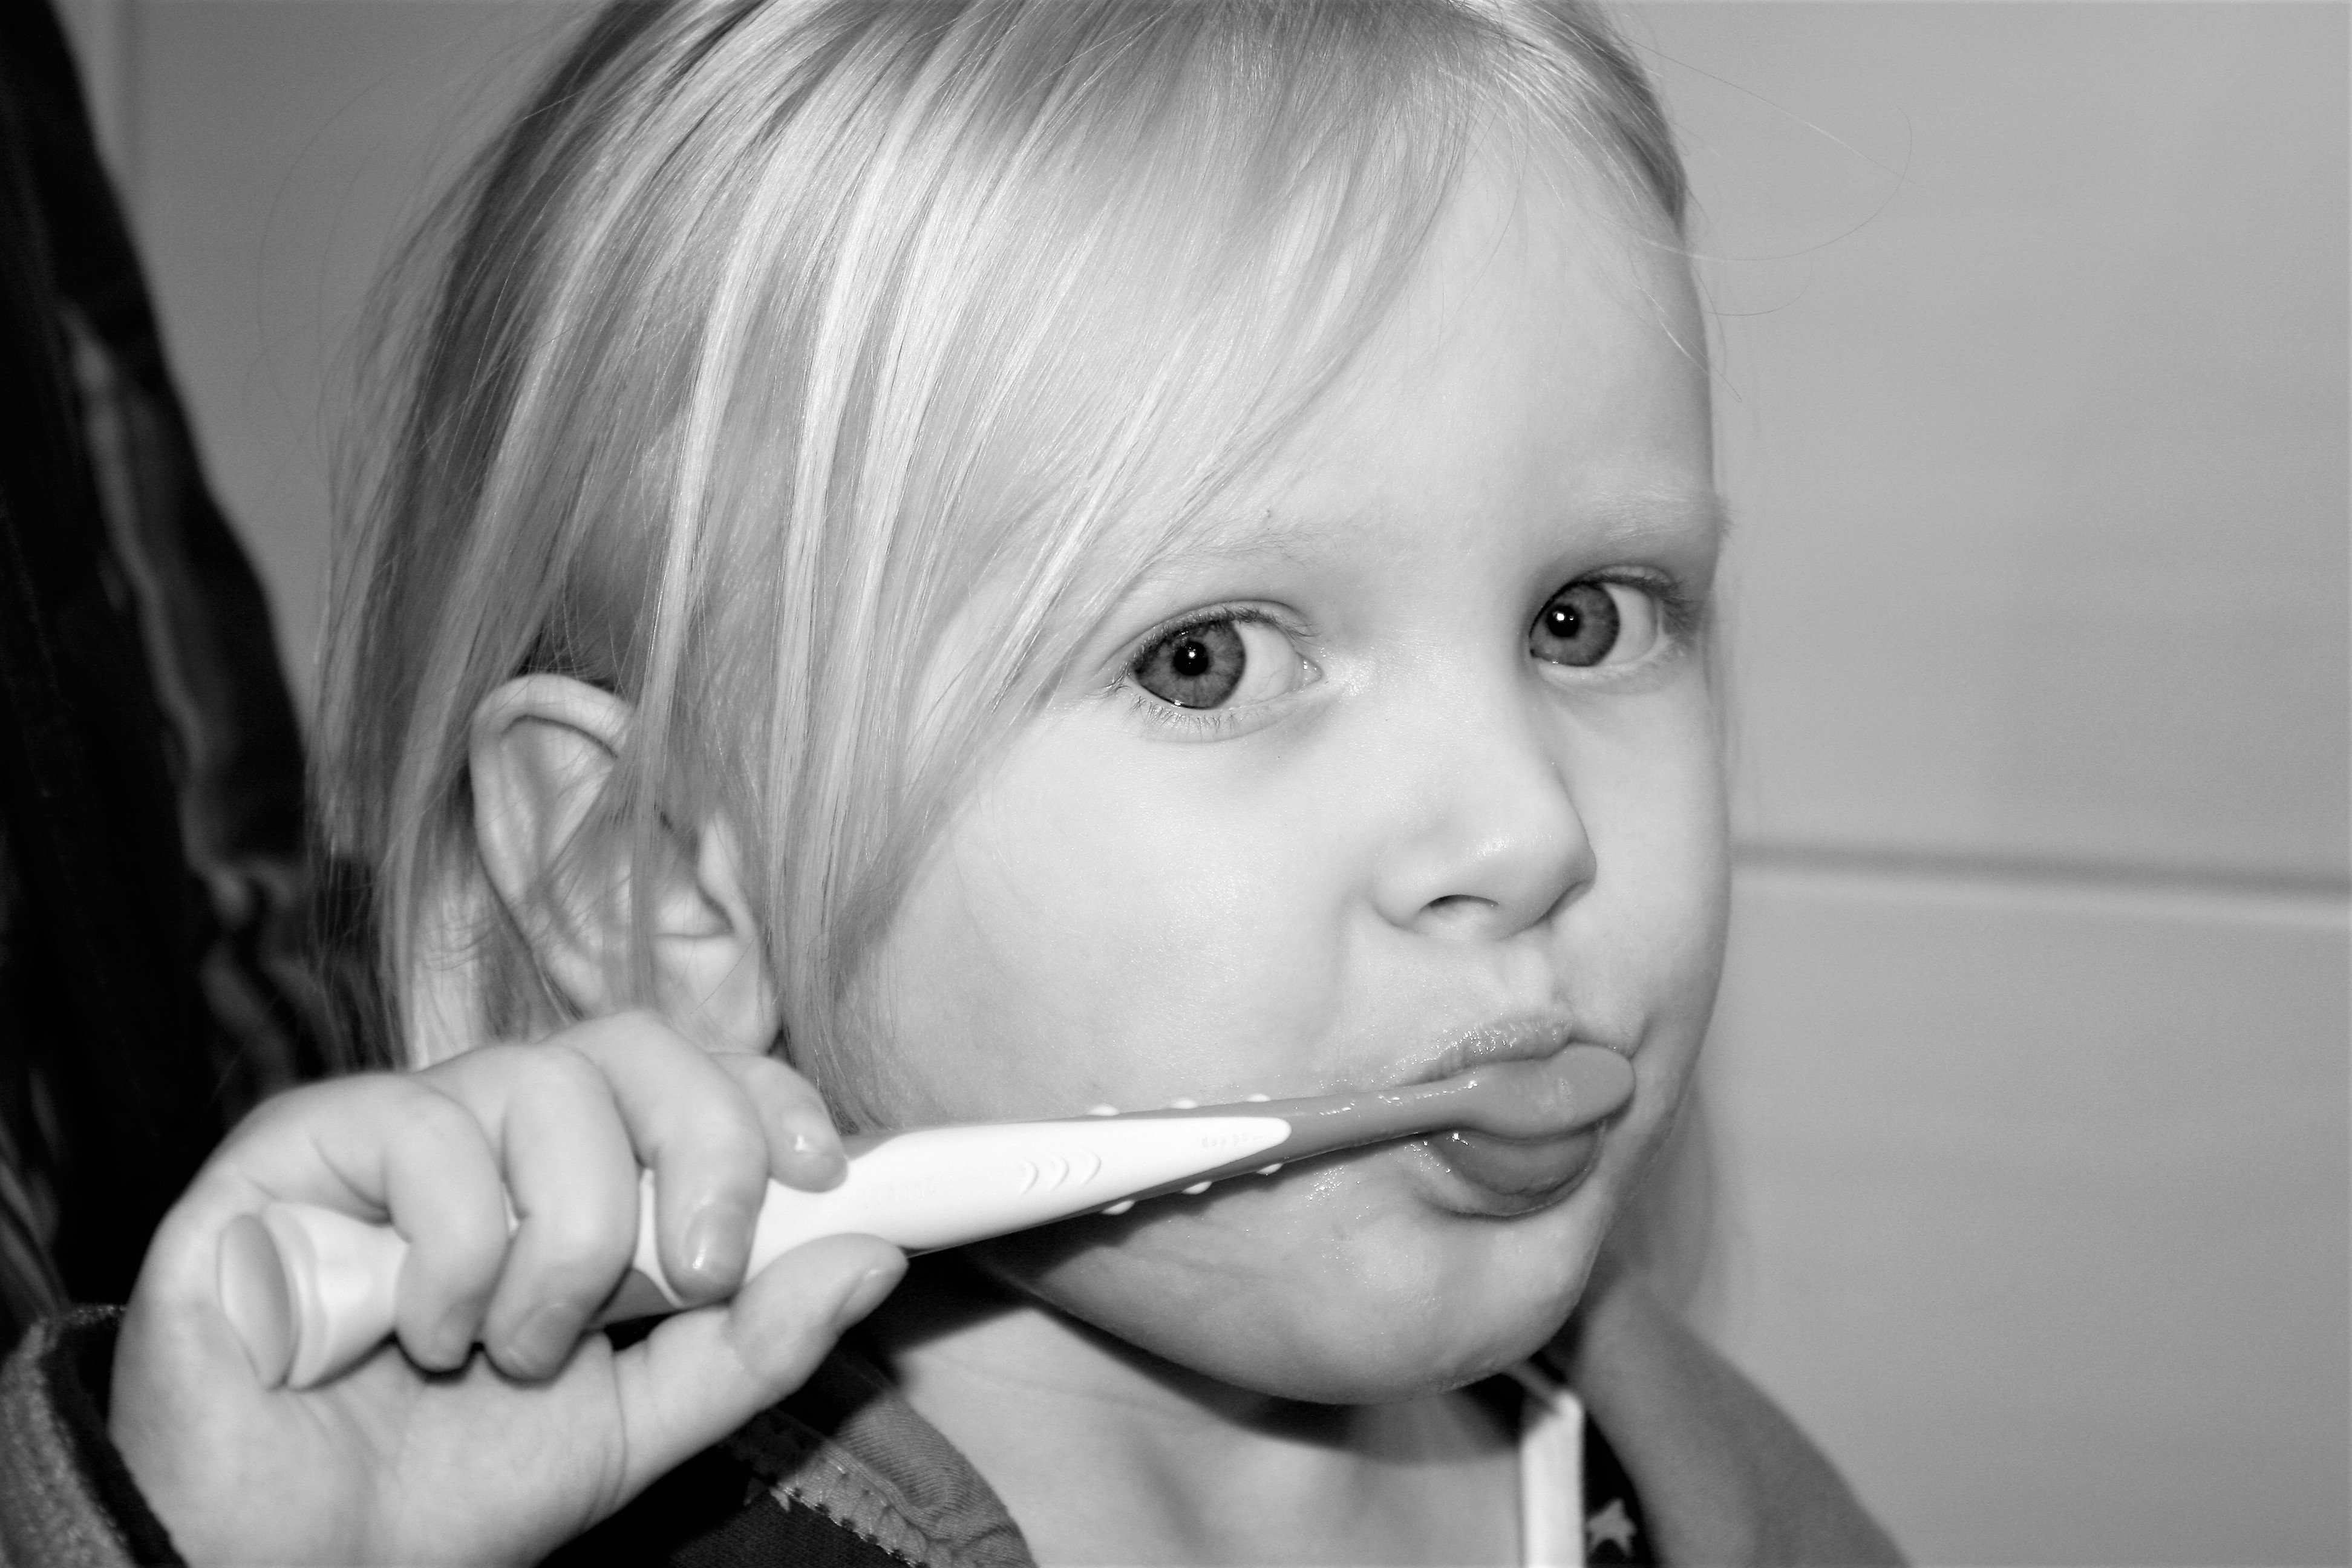
person, black and white, girl, white, photography, portrait, child, black, monochrome, facial expression, smile, mouth, close up, face, infant, toddler, eye, head, skin, organ, tooth, emotion, toothbrush, zahnarztpraxis, treat teeth, dental care, dental hygiene, brushing teeth, dentistry, zahnreinigung, monochrome photography, portrait photography